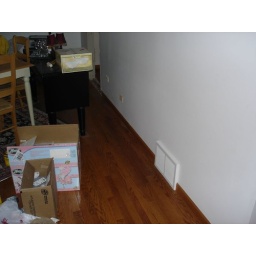
return air in dining room (beneath return air on wall between loft and kids bathroom)